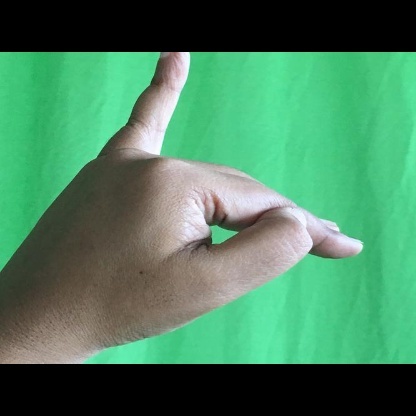
Mudra: Hamsapaksha